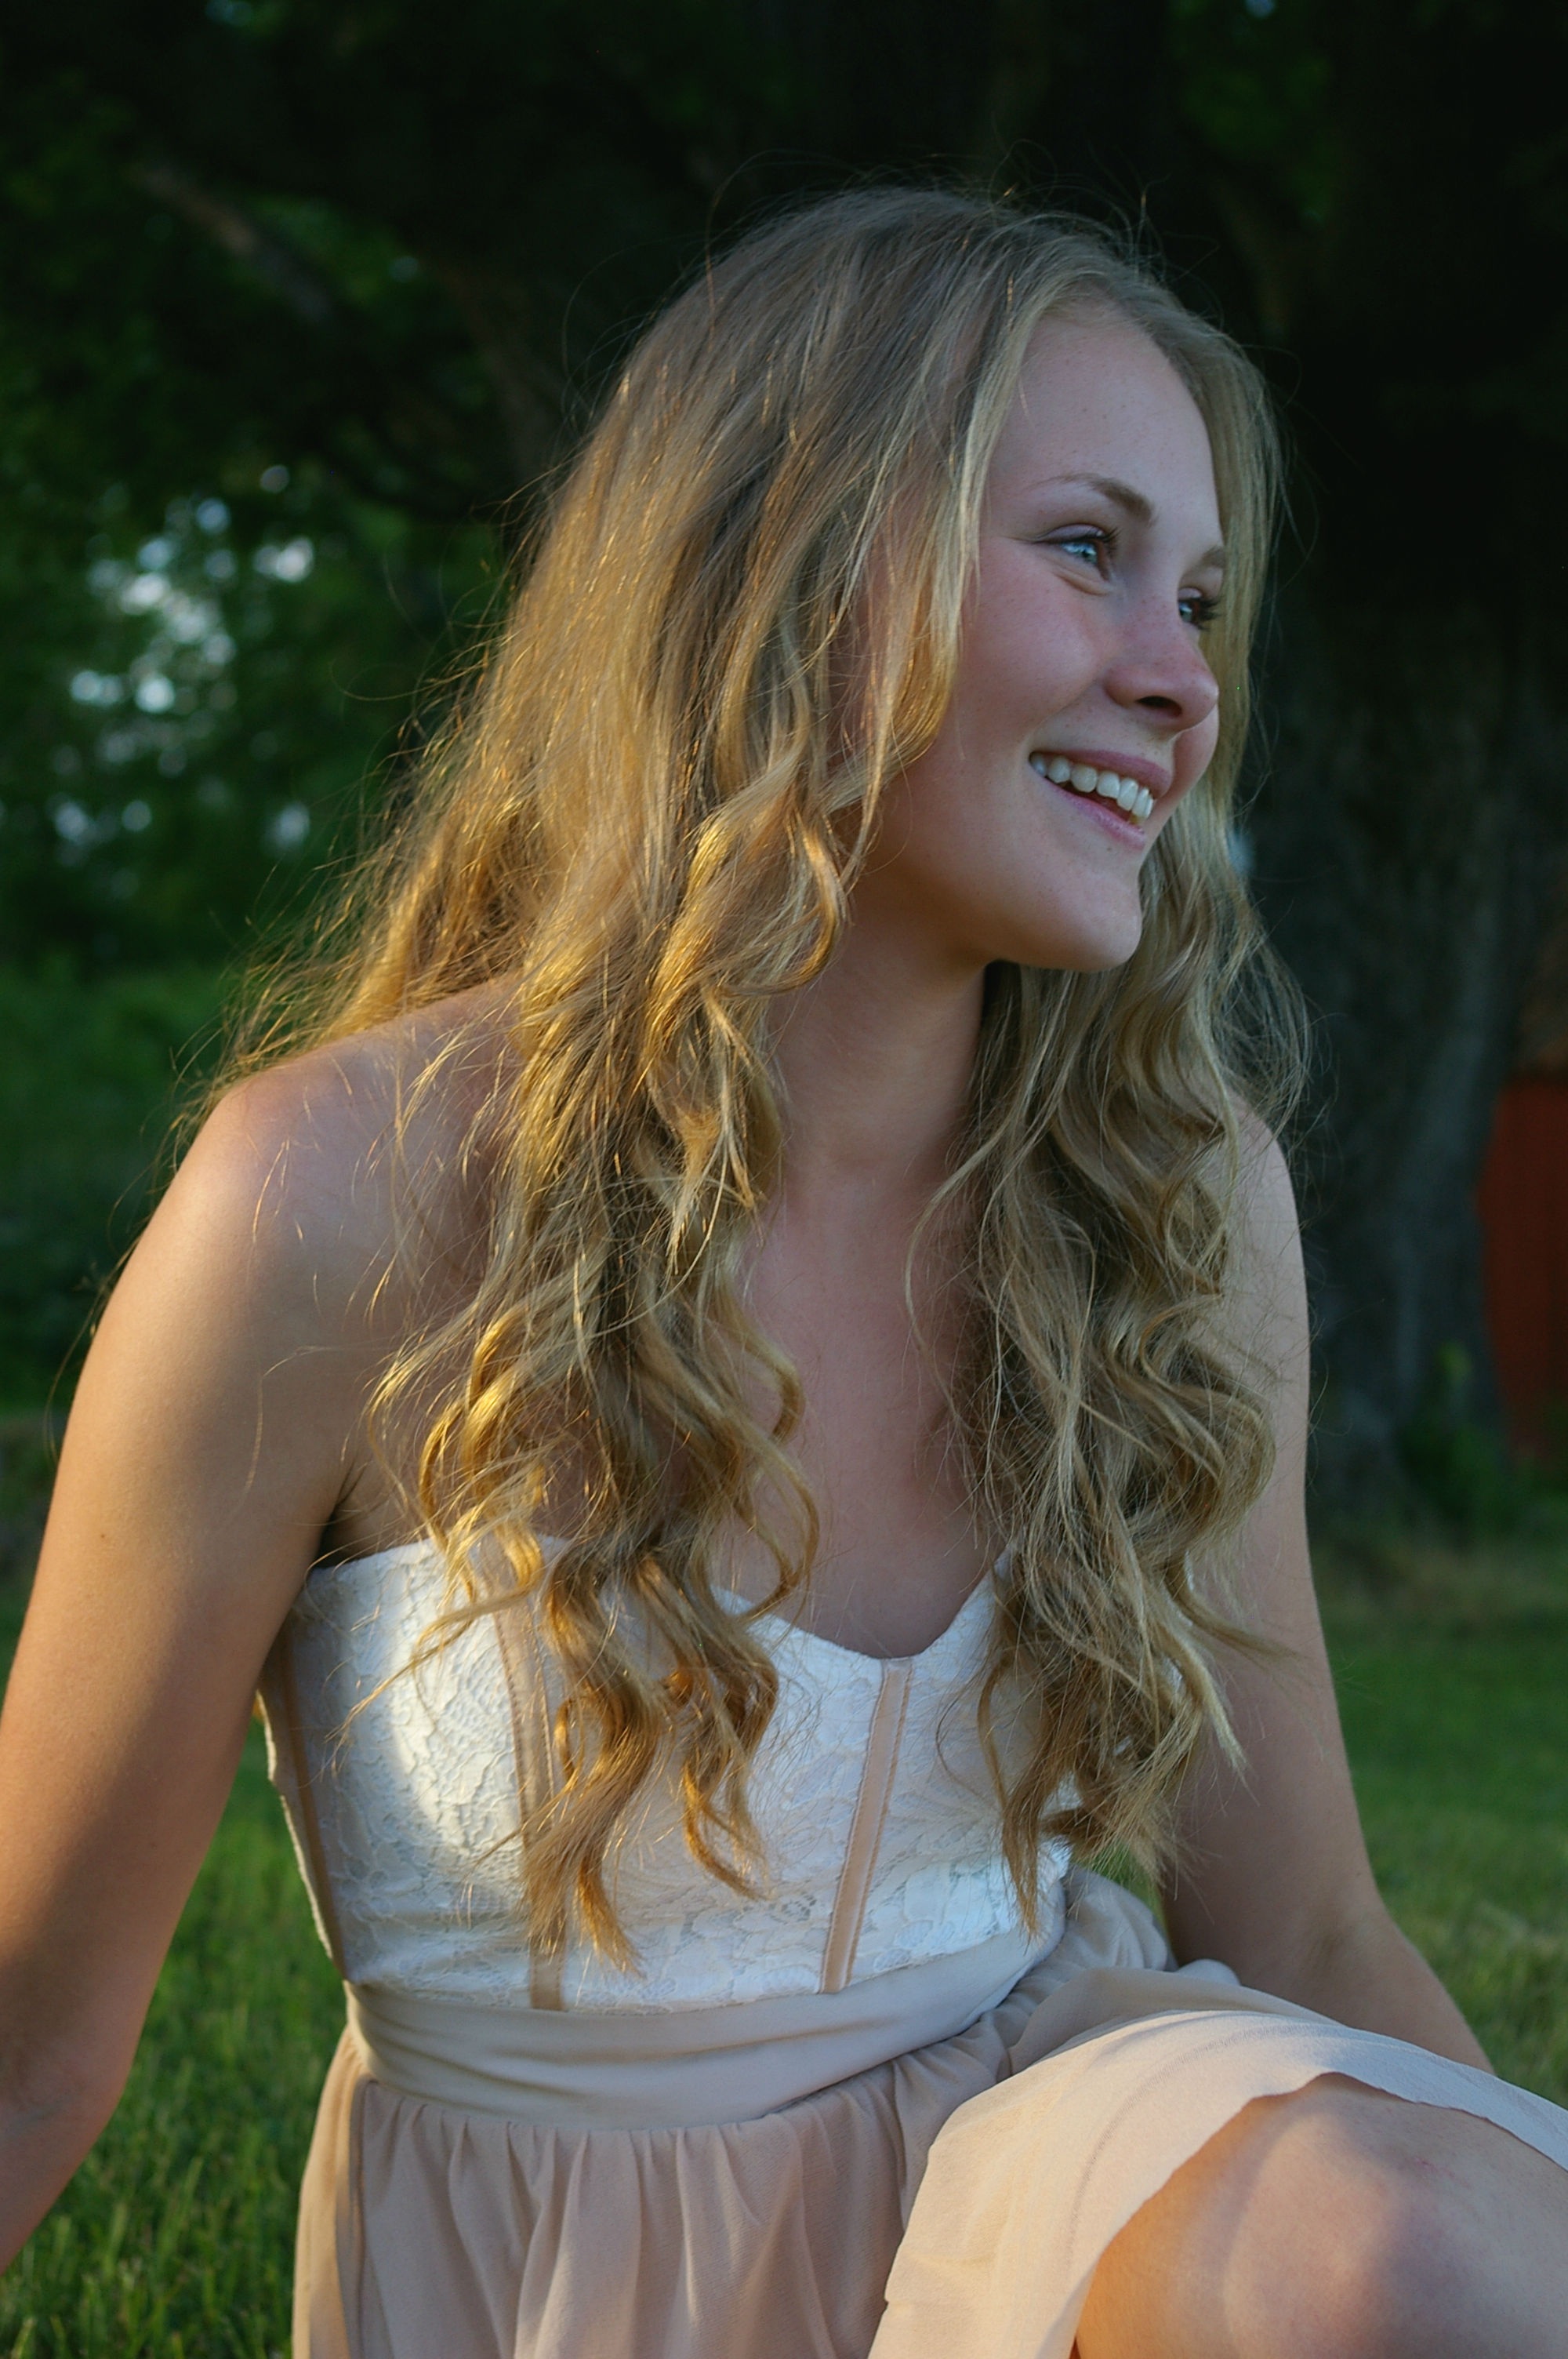
person, girl, woman, hair, photography, portrait, model, young, fashion, clothing, lady, hairstyle, smile, long hair, dress, eye, beauty, blond, laughter, abdomen, photo shoot, brown hair, summer evening, portrait photography, art model, human hair color